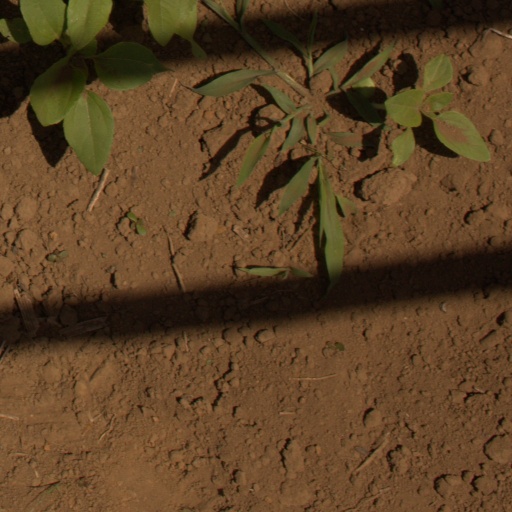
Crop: Jerusalem artichoke